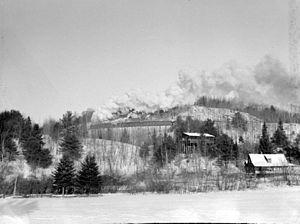
Un train entre en gare à la station de chemin de fer de Sainte-Marguerite-du-Lac-Masson dans les Laurentides.
Sainte-Marguerite-du-Lac-Masson est une ville du Québec située dans la municipalité régionale de comté des Pays-d'en-Haut dans la région administrative des Laurentides. Elle est nommée en l'honneur de sainte Marguerite d'Antioche. Elle est située au bord du lac Masson, et traversée par la route 370.